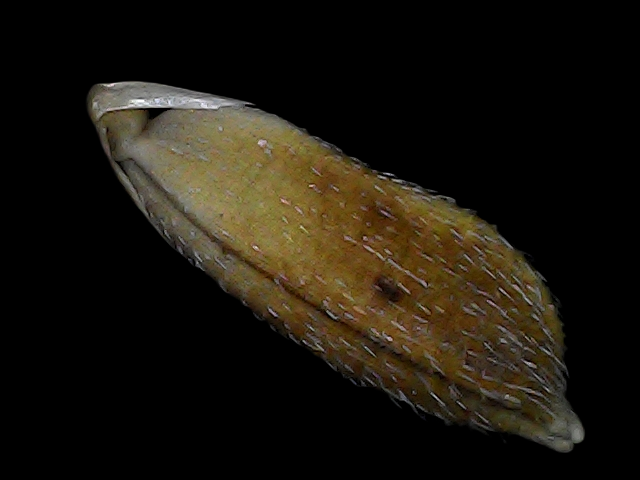
Rice variety: Bd91